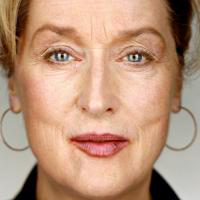
Age group: age 66-80